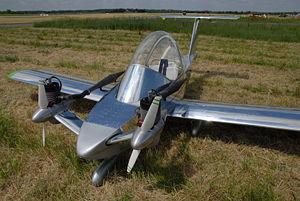
Photographie prise lors du meeting aérien AirExpo 2007 à l'aérodrome de Muret-Lherm, près de Toulouse, le 12 mai 2007."
Le Colomban Cri-Cri est un avion bimoteur ultra-léger, conçu par Michel Colomban. C'est le plus petit bimoteur jamais construit dans le monde. On distingue les modèles MC-10 Cri-Cri, MC-12 Cri-Cri, MC-15 Cri-Cri et MC-15 Cri-Cri Jet.
La propulsion, sur un aéronef, est obtenue en créant une force, appelée poussée, qui résulte de l'accélération d'une masse d'air en sens opposé du déplacement de celui-ci. Cette masse d'air a dû être captée et canalisée dans une veine d'air au plus près de la structure de l'aéronef. Pour obtenir ce résultat la solution initiale a été le développement d'une structure constituée de profils ou pales mis en rotation afin d'être soumises à un vent relatif radial permettant de développer des forces aérodynamiques axiales permettant de transmettre à une masse d'air une certaine vitesse.